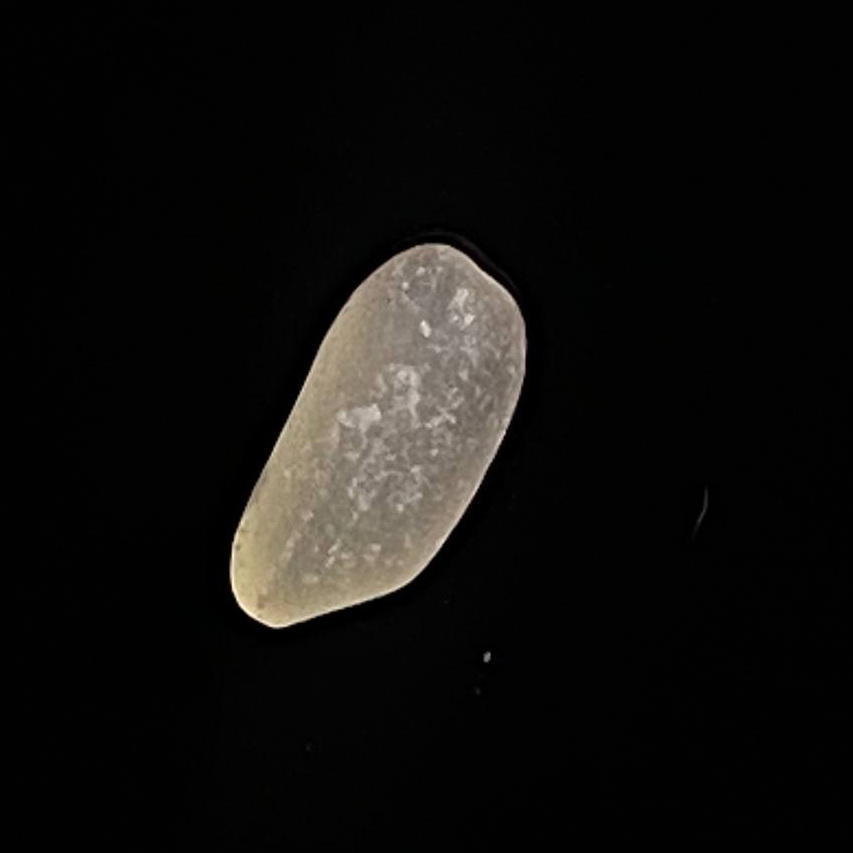
Rice variety: Paijam